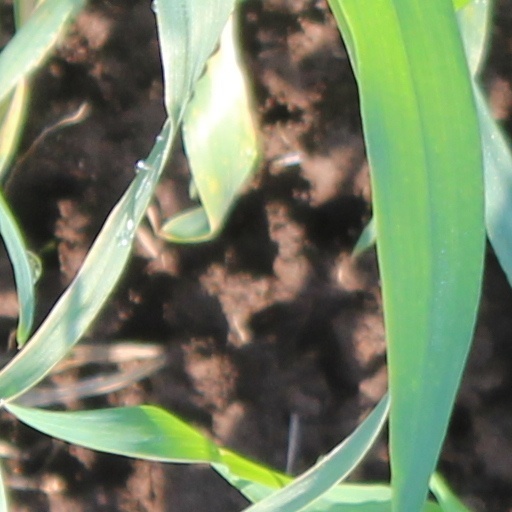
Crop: wheat